Chris Horner

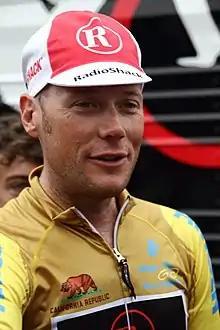
Horner at the 2011 Tour of California

Christopher Brandon Horner (born October 23, 1971) is an American retired professional road racing cyclist, who rode professionally between 1996 and 2019.